Rajesh Murugesan

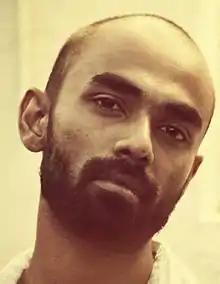
Rajesh Murugesan

Rajesh Murugesan (born 14 May 1988) is an Indian music composer, best known for his compositions in Malayalam cinema for films like "Neram" and "Premam".